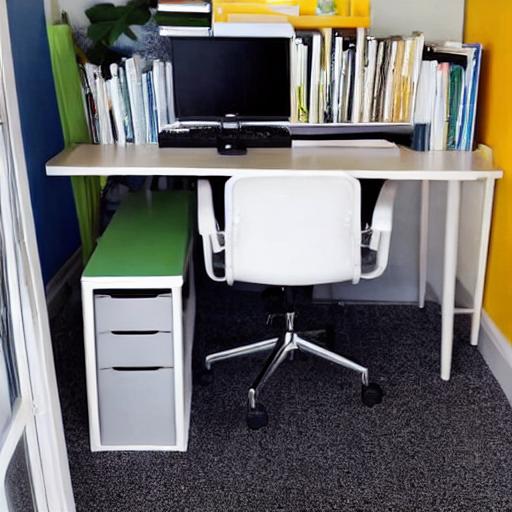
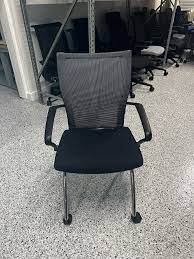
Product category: items_chair
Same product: no